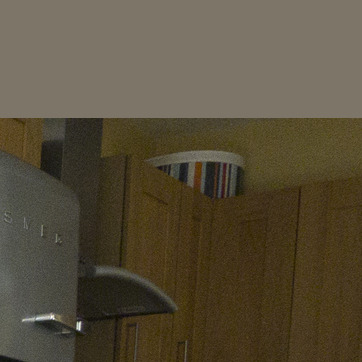
Material: plastic